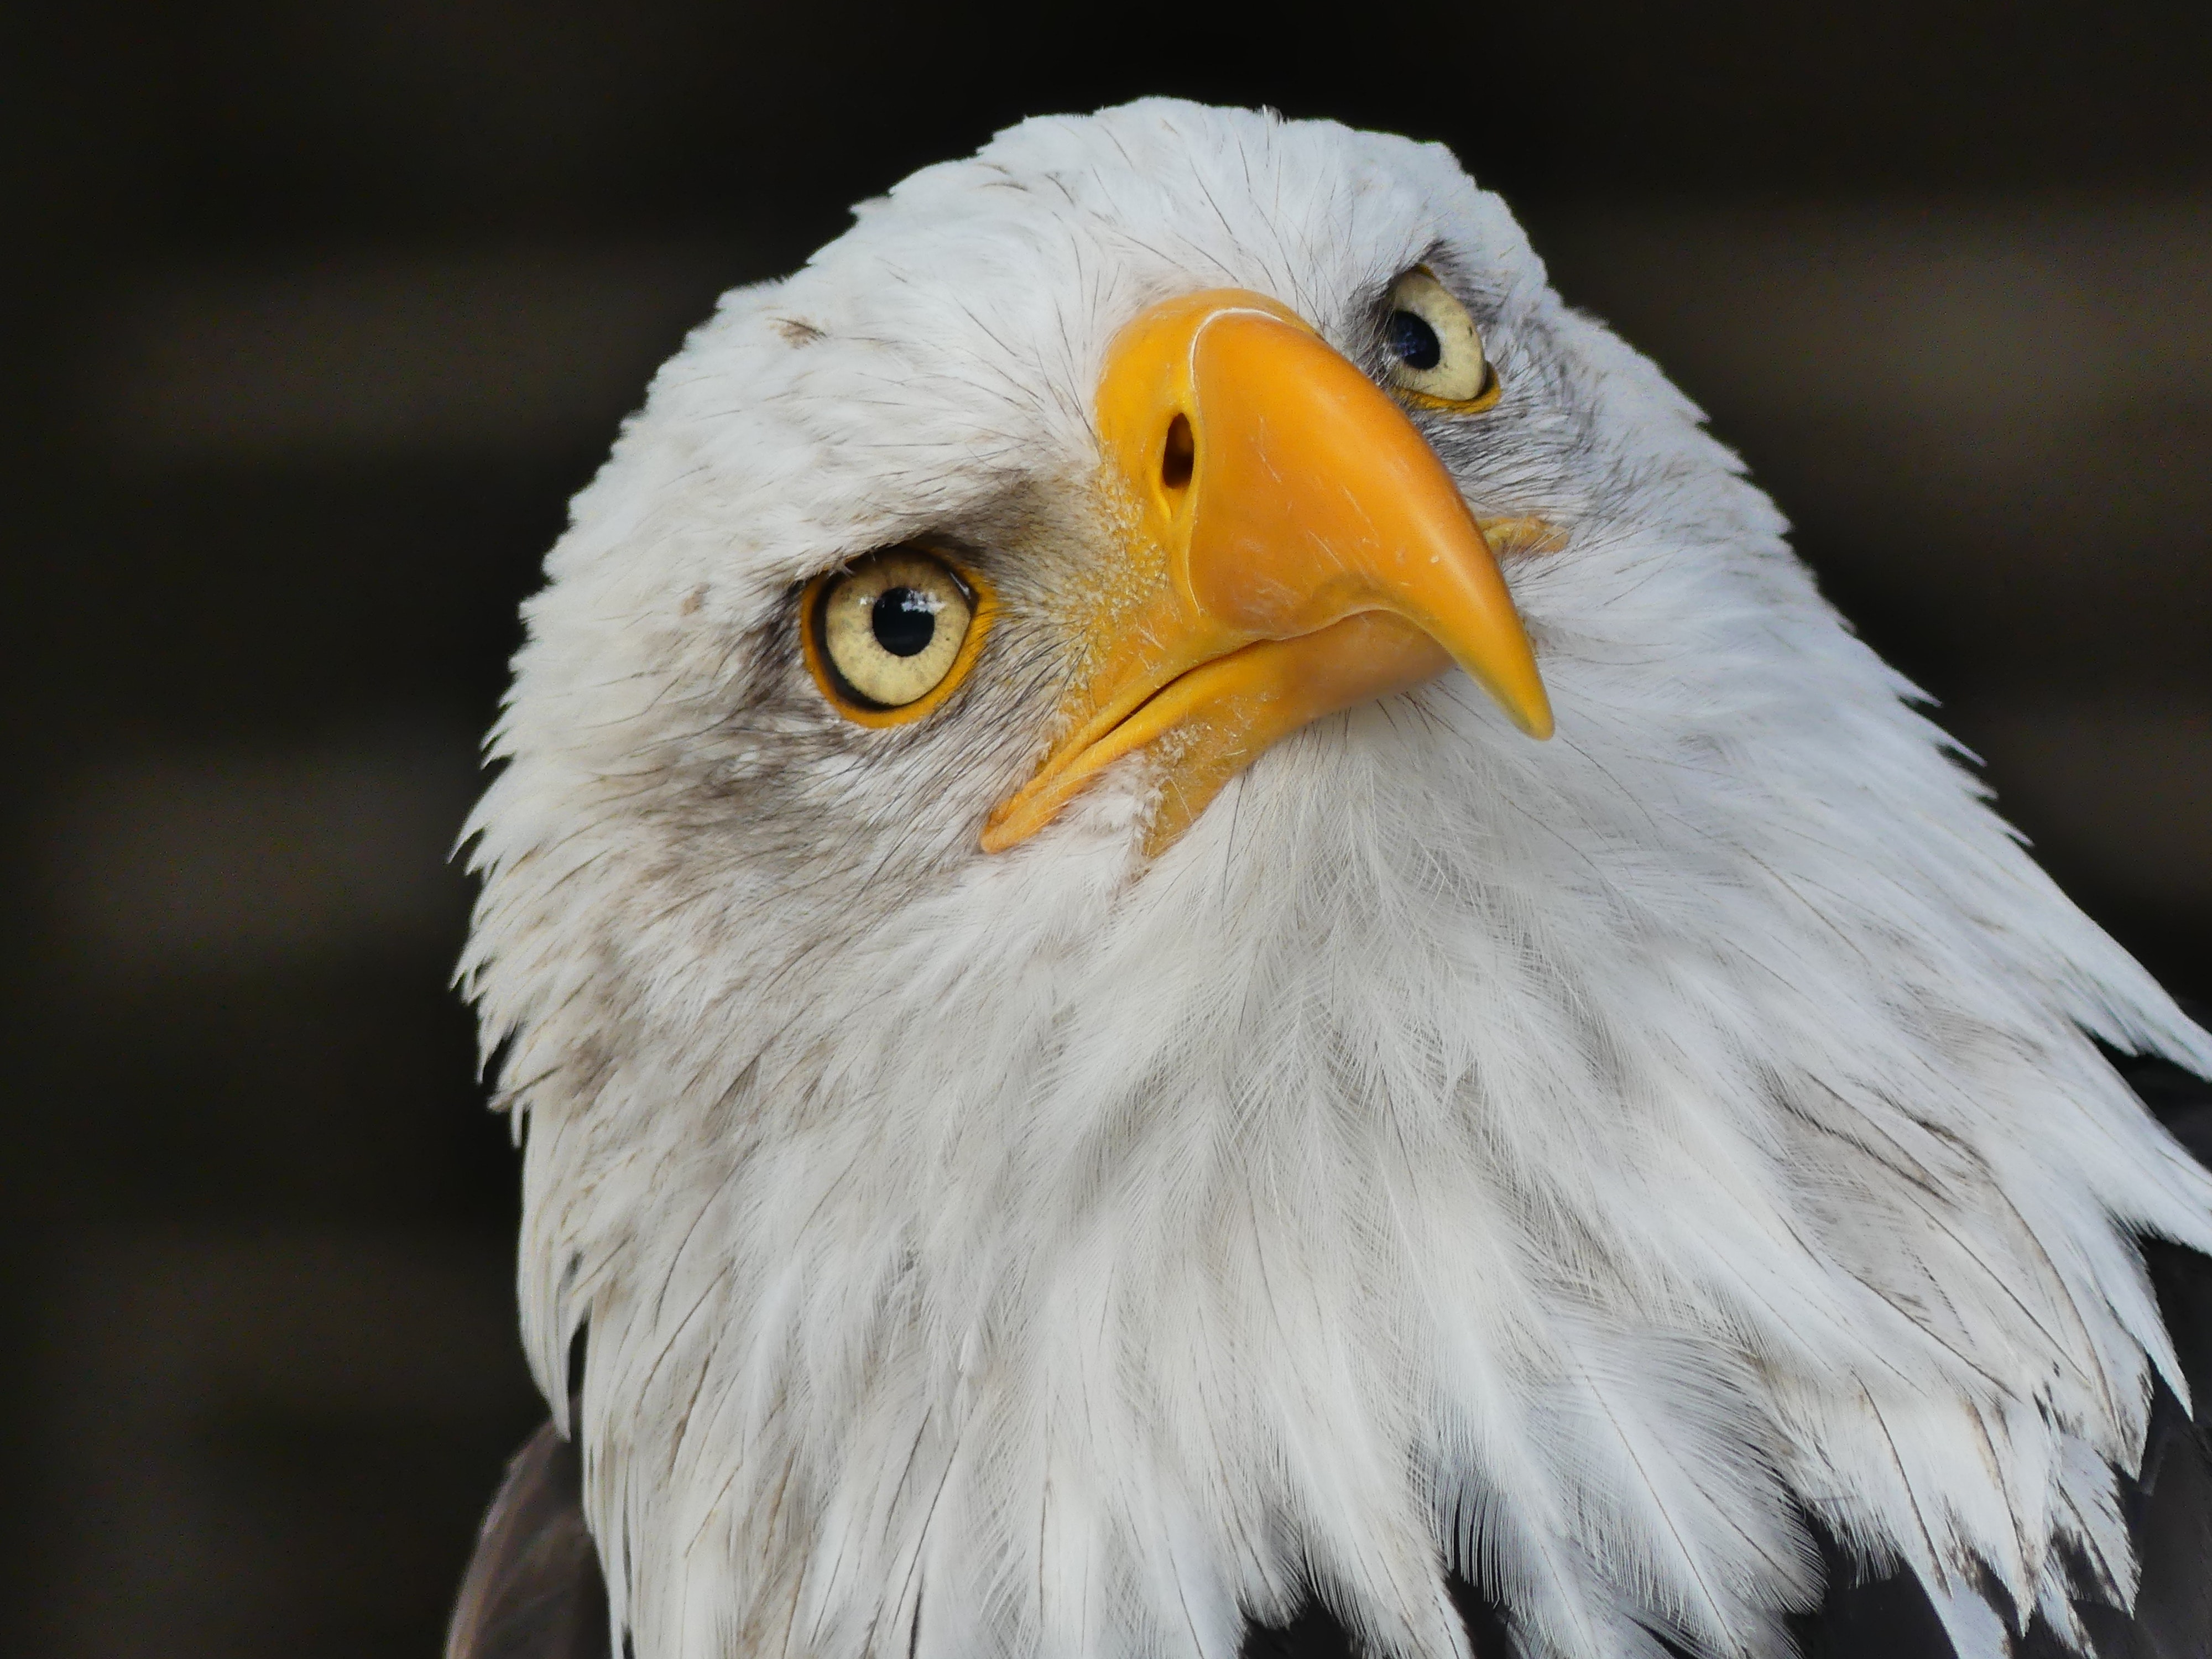
bird, bald eagle, vertebrate, beak, bird of prey, eagle, accipitriformes, accipitridae, feather, close up, sea eagle, falconiformes, wildlife, wing